Raúl Pérez Varela

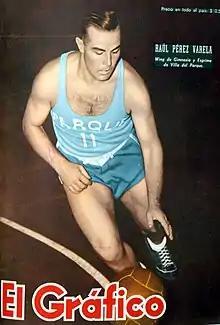
Raúl Pérez Varela

Raúl Pérez Varela (born 16 August 1925, died before 2016) was an Argentine basketball player who competed in the 1952 Summer Olympics.